Hurricane Cristobal

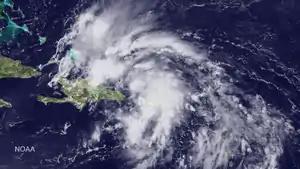
Satellite image of the pre-Cristobal disturbance over Puerto Rico and Hispaniola on August 22

As Cristobal's parent wave moved over Puerto Rico, it engaged with an abnormally moist air mass to produce torrential rain totaling more than . The highest rainfall totals were enhanced by orographic lift over mountainous terrain. A rain gauge near Tibes recorded a peak total of , the majority of which fell on August 24. Luis Muñoz Marín International Airport near San Juan reported of precipitation. In total, 19 rivers reached minor flood stage and five reached moderate flood stage; some of them inundated adjacent roadways and urban areas. The heavy rainfall triggered multiple landslides, at least one of which forced a family to evacuate. The floods cut electricity to nearly 17,000 customers and left 7,000 without clean drinking water after putting some 18 filtration plants out of service. In some cases, however, the rain proved beneficial, refilling reservoirs after an abnormally dry summer. Only the northwestern corner of Puerto Rico escaped hydrological issues. Gusty winds caused minor damage to trees and tree branches in the territory. Moderate to heavy rainfall also affected the U.S. Virgin Islands, amounting to on Saint Thomas and on Saint Croix.